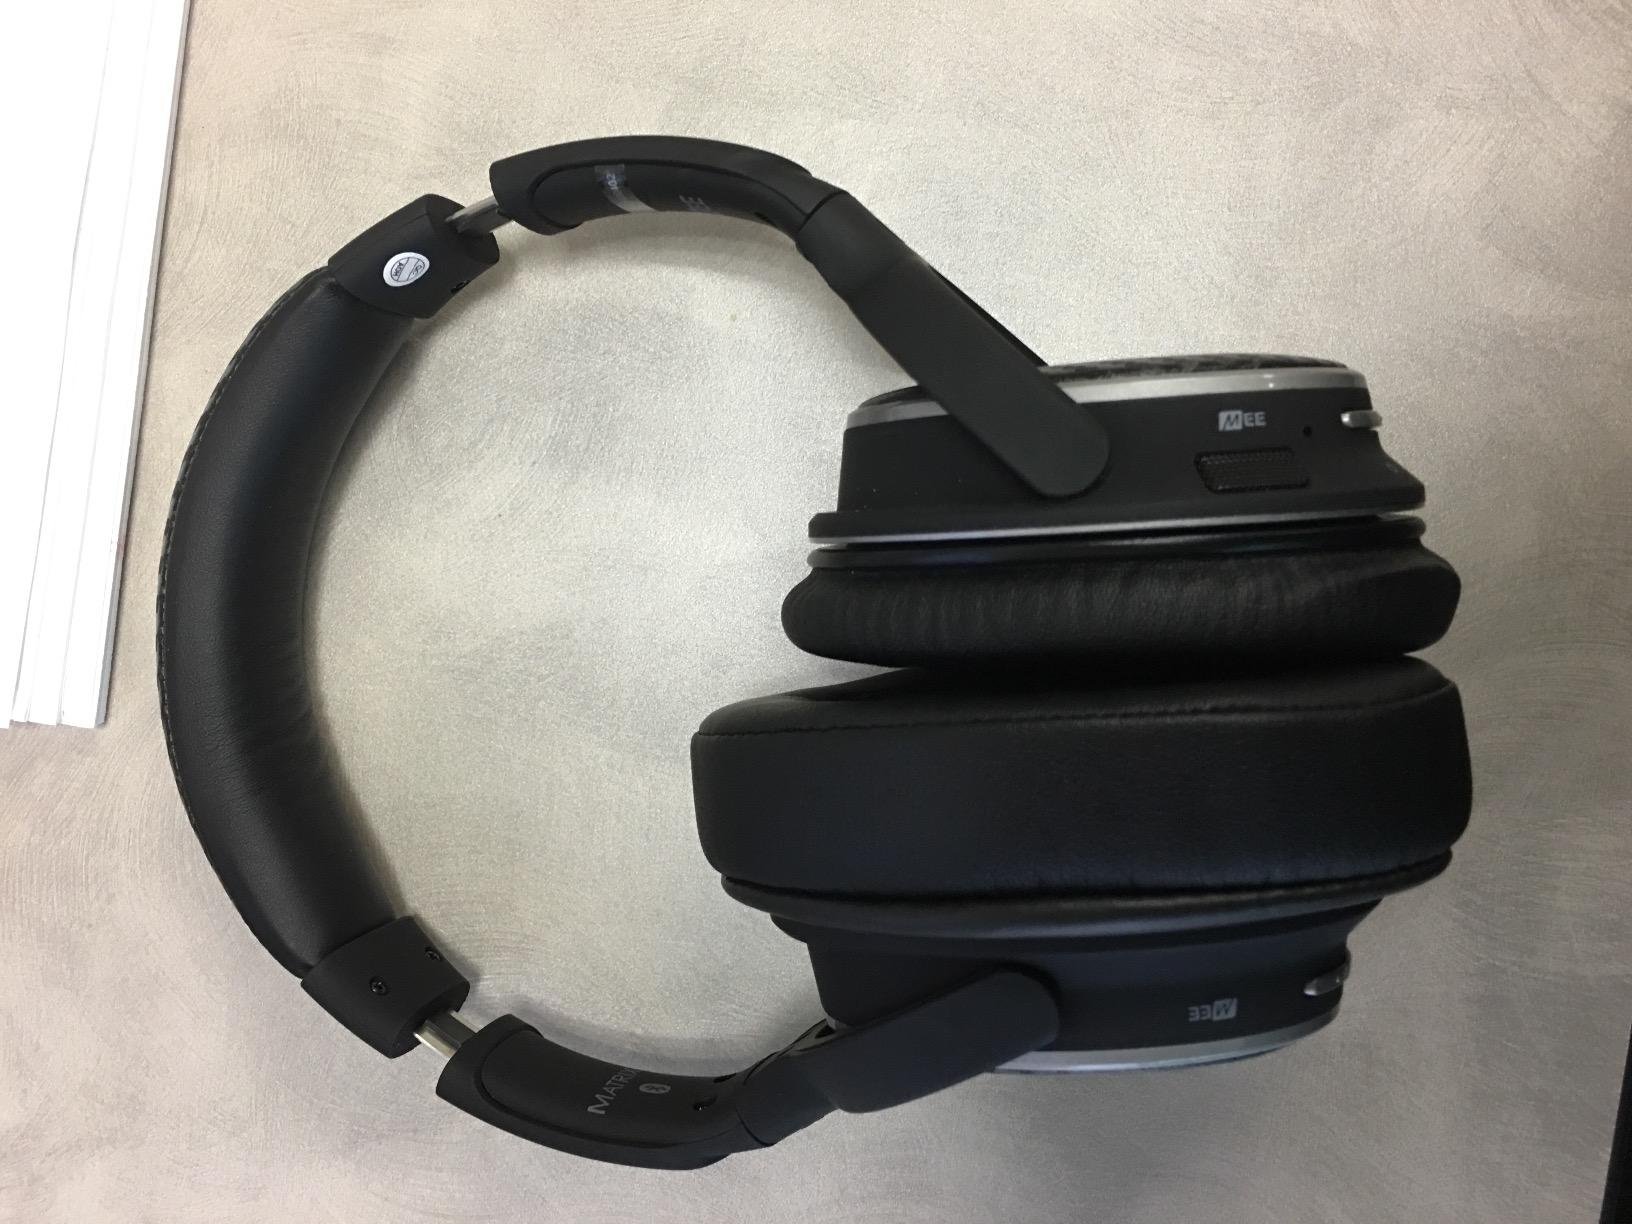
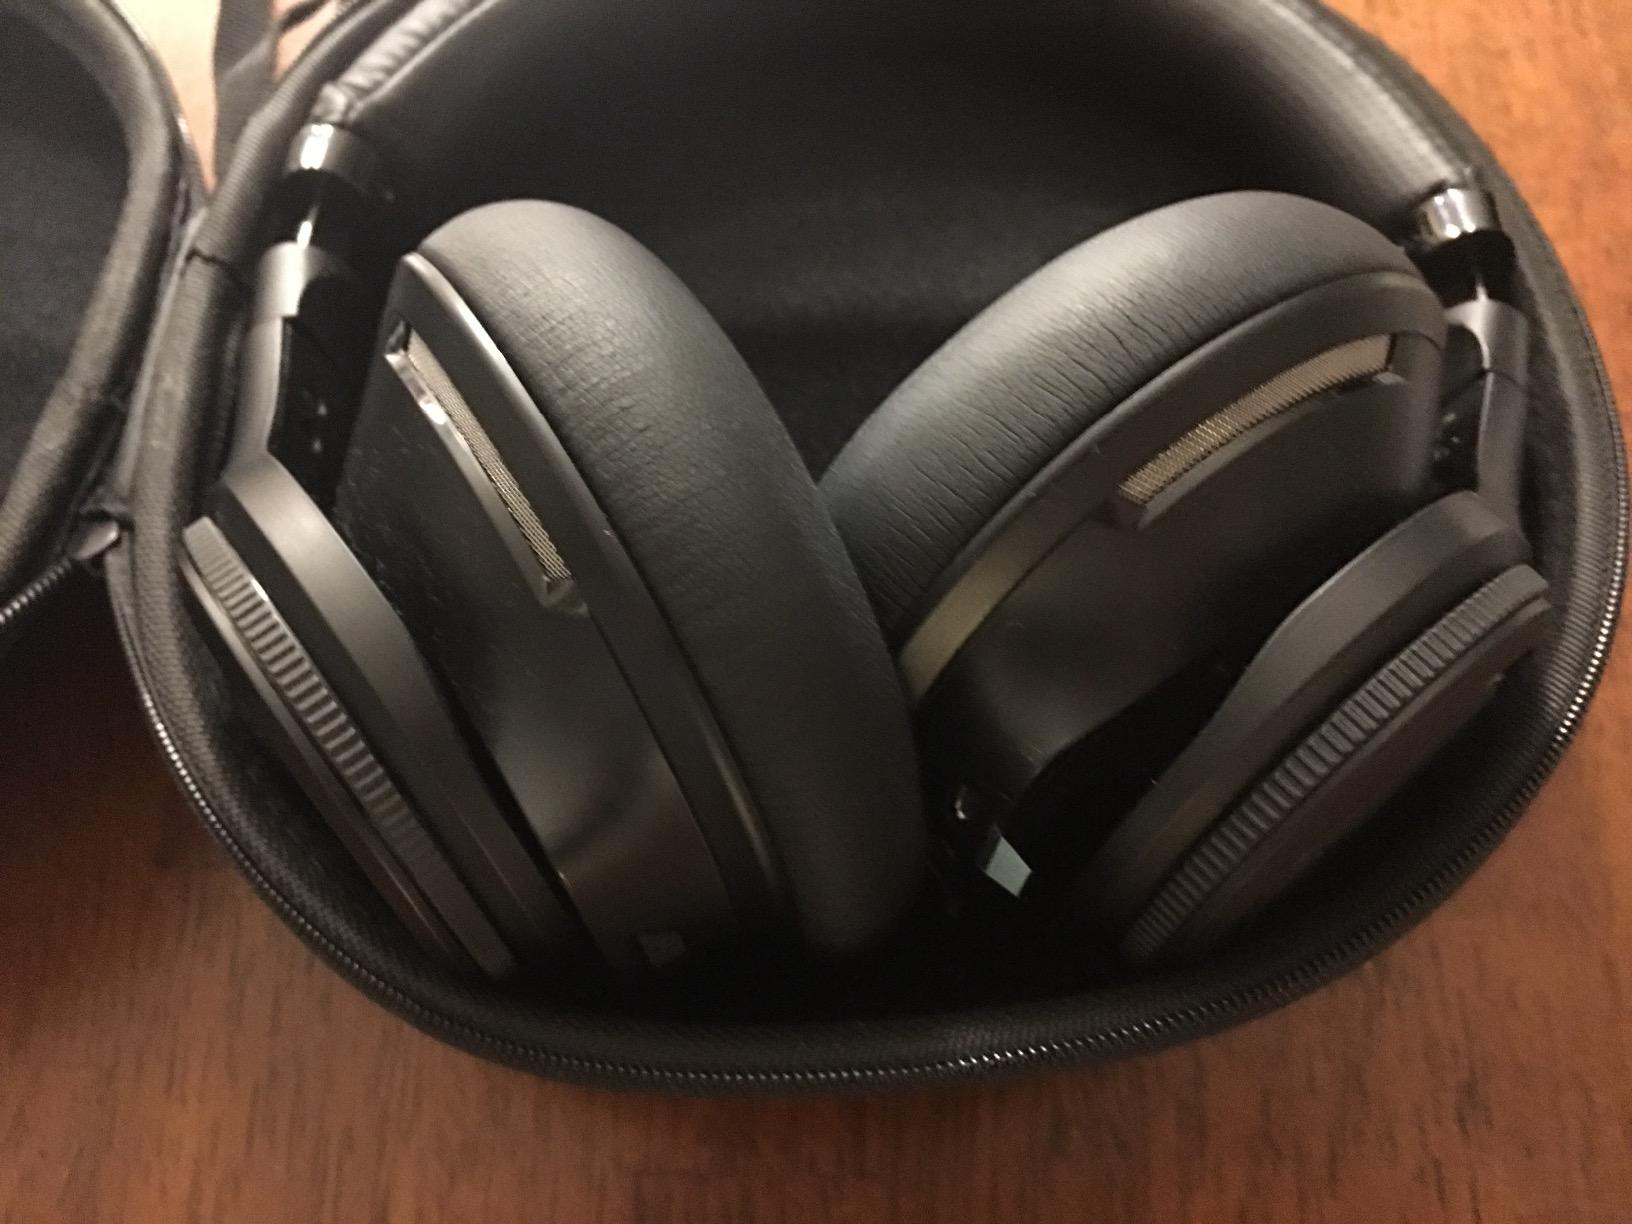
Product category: headphones
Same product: no